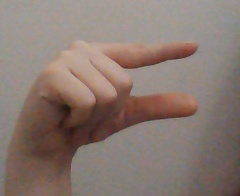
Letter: dal